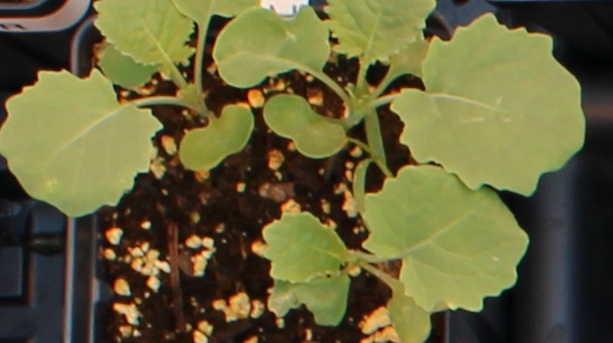
Label: Canola